REO Motor Car Company

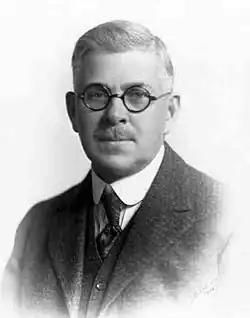
Ransom E. Olds, founder of REO

By 1907, REO had gross sales of $4.5 million, and the company was one of the four wealthiest automobile manufacturers in the U.S. After 1908, however, despite the introduction of improved cars designed by Olds, REO's share of the automobile market decreased due in part to competition from emerging companies like Ford and General Motors.